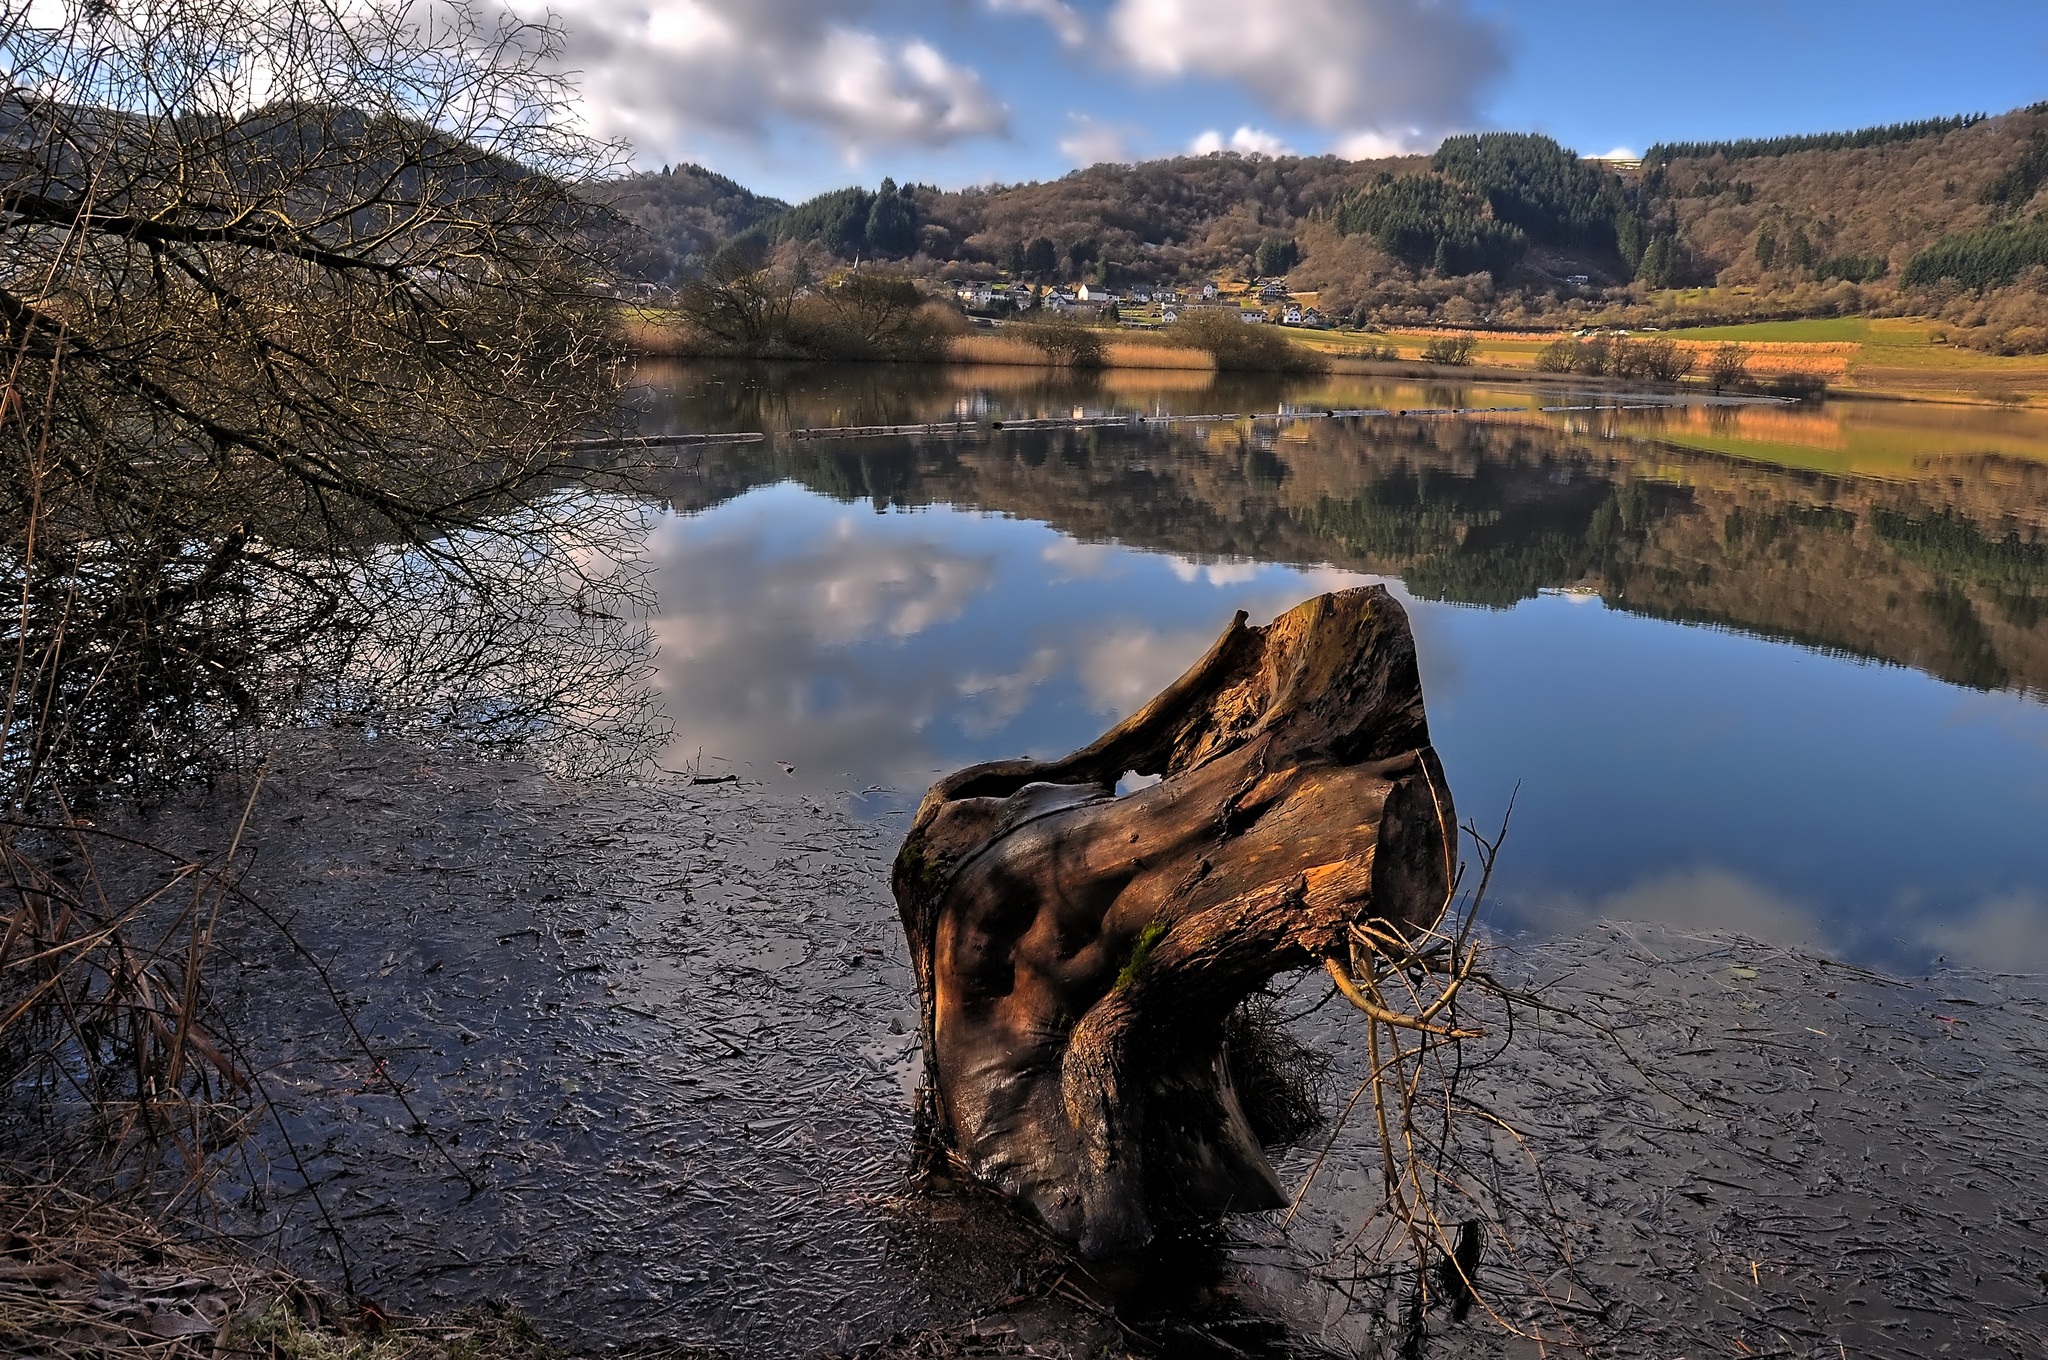
landscape, sea, tree, water, nature, rock, wilderness, mountain, lake, reflection, autumn, volcano, reservoir, body of water, geology, fell, loch, waters, water reflection, maar, vulkaneifel, sea fields maar